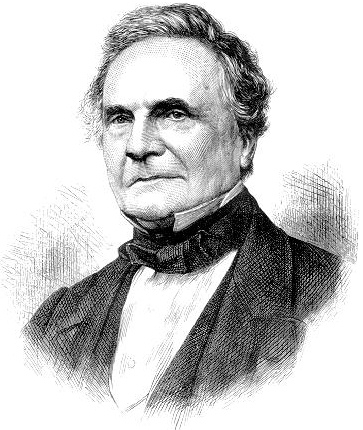
ชาลส์ แบบบิจ

ไฟล์:CharlesBabbage.jpg|thumb|right|ชาลส์ แบบเบจ (26 ธันวาคม พ.ศ. 2334 - 18 ตุลาคม พ.ศ. 2414)
ไฟล์:Babbage - On the economy of machinery and manufactures, 1835 - 5864499.tif|thumb|"On the economy of machinery and manufactures", 1835
ชาลส์ แบบเบจ () ( 26 ธันวาคม ปี ค.ศ. 1791 (พ.ศ. 2334) - 18 ตุลาคม พ.ศ. 2414) แบบบิจเกิดที่แคว้นอังกฤษ|อังกฤษ ในครอบครัวของนายธนาคาร แบบบิจเติบโตมาในยุคที่อังกฤษเป็นมหาอำนาจ และกำลังอยู่ในช่วงการปฏิวัติอุตสาหกรรม โดยรัฐบาลสนับสนุนให้ทุนการพัฒนาในสาขาต่าง ๆ อย่างเต็มที่. แบบบิจศึกษาระดับมหาวิทยาลัยที่ ทรินิตี้ คอลเลจ มหาวิทยาลัยเคมบริดจ์ ที่คณะคณิตศาสตร์ (Mathematical Laboratory)
ช่วงเป็นนักศึกษา เขารวมกลุ่มกับเพื่อน ทำ induction of the Leibnitz notation for the Calculus ขึ้นจนมีชื่อเสียง ทำให้มหาวิทยาลัยต้องเปลี่ยนหลักสูตรการเรียนการสอน. พอเรียนจบ แบบเบจก็ตัดสินใจเป็นอาจารย์ต่อที่คณะ. ในปี ค.ศ. 1814, แบบเบจสมรสกับ Geogiana Whitmore นักคณิตศาสตร์หญิงคนเก่งคนหนึ่งในยุคนั้น
ในทางคณิตศาสตร์ แบบเบจเน้นศึกษาด้านแคลคูลัสเป็นพิเศษ ปี ค.ศ. 1816 ได้รับการแต่งตั้งให้เป็น Fellow ของ Royal Society ปี ค.ศ. 1820 เขาตั้งชมรมด้านดาราศาสตร์ขึ้น พร้อม ๆ กับเริ่มทำงานวิจัยสำคัญของเขาในยุคต้น ที่ทำให้เขาโด่งดังมากคือ Difference Engine (ใช้ Newton's method of successive differences) ในปี ค.ศ. 1828 แบบเบจได้รับแต่งตั้งให้เป็น the Lucasian Chair of Mathematics at Cambridge (เหมือนกับ ไอแซก นิวตัน|เซอร์ ไอแซก นิวตัน และ สตีเฟ่น ฮอว์คิง) ต่อมา แบบเบจขยายงานมาศึกษาเครื่องวิเคราะห์ (Analytical Engine) เพื่อสร้างเป็น เครื่องจักรที่สามารถรองรับการคำนวณทุกชนิด (ซึ่งได้รับการยอมรับว่าเป็นต้นแบบของเครื่องคอมพิวเตอร์) แต่ก็เป็นเพียงทฤษฎีเท่านั้น เพราะเขาไม่สามารถสร้างออกมาในช่วงที่เขามีชีวิตอยู่ เนื่องจากมีคนไม่เห็นด้วยมากมาย เพราะความคิดของเขาทันสมัยเกินกว่าเทคโนโลยีในยุคนั้น จนทุก ๆ คนคิดว่ามันเป็นไปไม่ได้ จึงโดนตัดงบวิจัยในปี ค.ศ. 1832 แต่แบบเบจก็ฝืนทำต่อแบบไม่มีงบประมาณ จนทำไม่ไหว จนต้องปิดโครงการนี้ไป ในปี ค.ศ. 1842
พอปี ค.ศ. 1856, แบบเบจก็เริ่มมีฐานะขึ้นมาจากงานอื่นๆ เพราะนอกจากเป็นนักคณิตศาสตร์แล้ว เขาก็ยังเป็นผู้เชี่ยวชาญด้านดนตรี การเมือง และเศรษฐกิจ อีกด้วย (เป็น a Celebrated Policial Economist แห่งยุค) เขาจึงเอาเงินทุนมาลงทุนทำวิจัยด้านเครื่องวิเคราะห์ต่อ แต่ก็ต้องทำและแก้หลายครั้ง จนเขาเสียชีวิตไปในปี ค.ศ. 1871 (แล้วลูกชายเขามาสานต่อ) ช่วงก่อนตาย เขาเขียนหนังสือชื่อดัง (ดังยุคหลัง) ชื่อ "Passages from the life of a Philosopher" เพราะในปีที่เขาเสียชีวิต โลกยังไม่ค่อยรู้จักเขา เครื่องวิเคราะห์ของเขาไม่มีคนสนใจลงมือสร้างเป็นชิ้นเป็นอัน จนกระทั่งอีกประมาณ 40 ปีต่อมา หลังจากเขาตาย มีคนเอางานเขาไปเผยแพร่จนเป็นที่ชื่นชม แล้วคนยุคหลังก็นำสมองของเขา (ที่ดองเอาไว้ในแอลกอฮอล์) มาผ่าเพื่อศึกษาความสามารถในการคิดของเขา (ถูกนิยามไว้ว่าเป็นหนึ่งในนักคิดที่ลึกซึ้งที่สุดแห่งศตวรรษ)
ตลอดเวลาที่มีชีวิตอยู่ แบบเบจเชื่อว่า โลกเรานี้สามารถวิเคราะห์ทำนายได้ (a world where all things were dutifully quantified and could be predicted) โดยได้รับความสนับสนุนจากเอดา เลิฟเลซซึ่งเป็นเพื่อนสนิทในวงการว่า ถ้าจิตใจมนุษย์สามารถเข้าใจพฤติกรรมของอนุภาคเล็กๆ มันจะอธิบายทุกอย่างได้ (if a mind could know everything about particle behavior, if could describe everything: nothing would be uncertain, and the future, as the past, could be present to our eyes) ปี ค.ศ. 1856, แบบบิจเสนองาน "Table of Constants of the Nature and Art" ที่อ้างว่า รวบรวมข้อเท็จจริงทุกอย่าง สำหรับอธิบายศาสตร์ทางวิทย์และศิลป์ ด้วยตัวเลข
แบบเบจชอบไฟมาก ขนาดลองเอาเตาอบมาอบตัวเองเล่นที่ 265 องศาฟาเรนไฮต์เป็นเวลา 5-6 นาที หรือพยายามปีนภูเขาไฟเวซูเวียส เพื่อที่จะไปดูลาวาเดือด ๆ
== ดูเพิ่ม ==
* วิทยาการคอมพิวเตอร์
* คณิตศาสตร์
หมวดหมู่:นักคณิตศาสตร์ชาวอังกฤษ|บแบเบจ, ชาลส์
หมวดหมู่:นักวิทยาการคอมพิวเตอร์|บแบเบจ, ชาลส์
หมวดหมู่:นักประดิษฐ์ชาวอังกฤษ
หมวดหมู่:บุคคลจากมหาวิทยาลัยเคมบริดจ์
หมวดหมู่:บุคคลจากเอ็กซิเตอร์